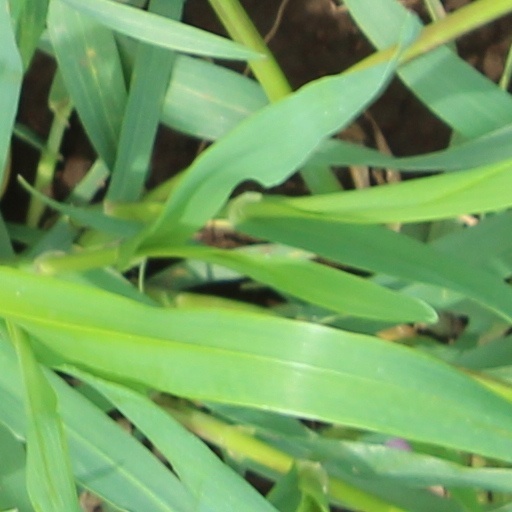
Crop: wheat